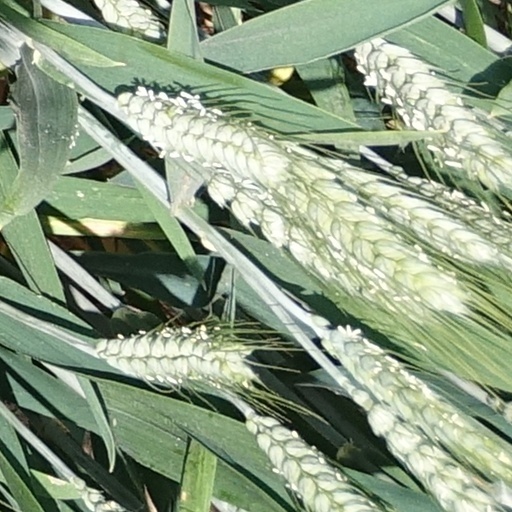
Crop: wheat